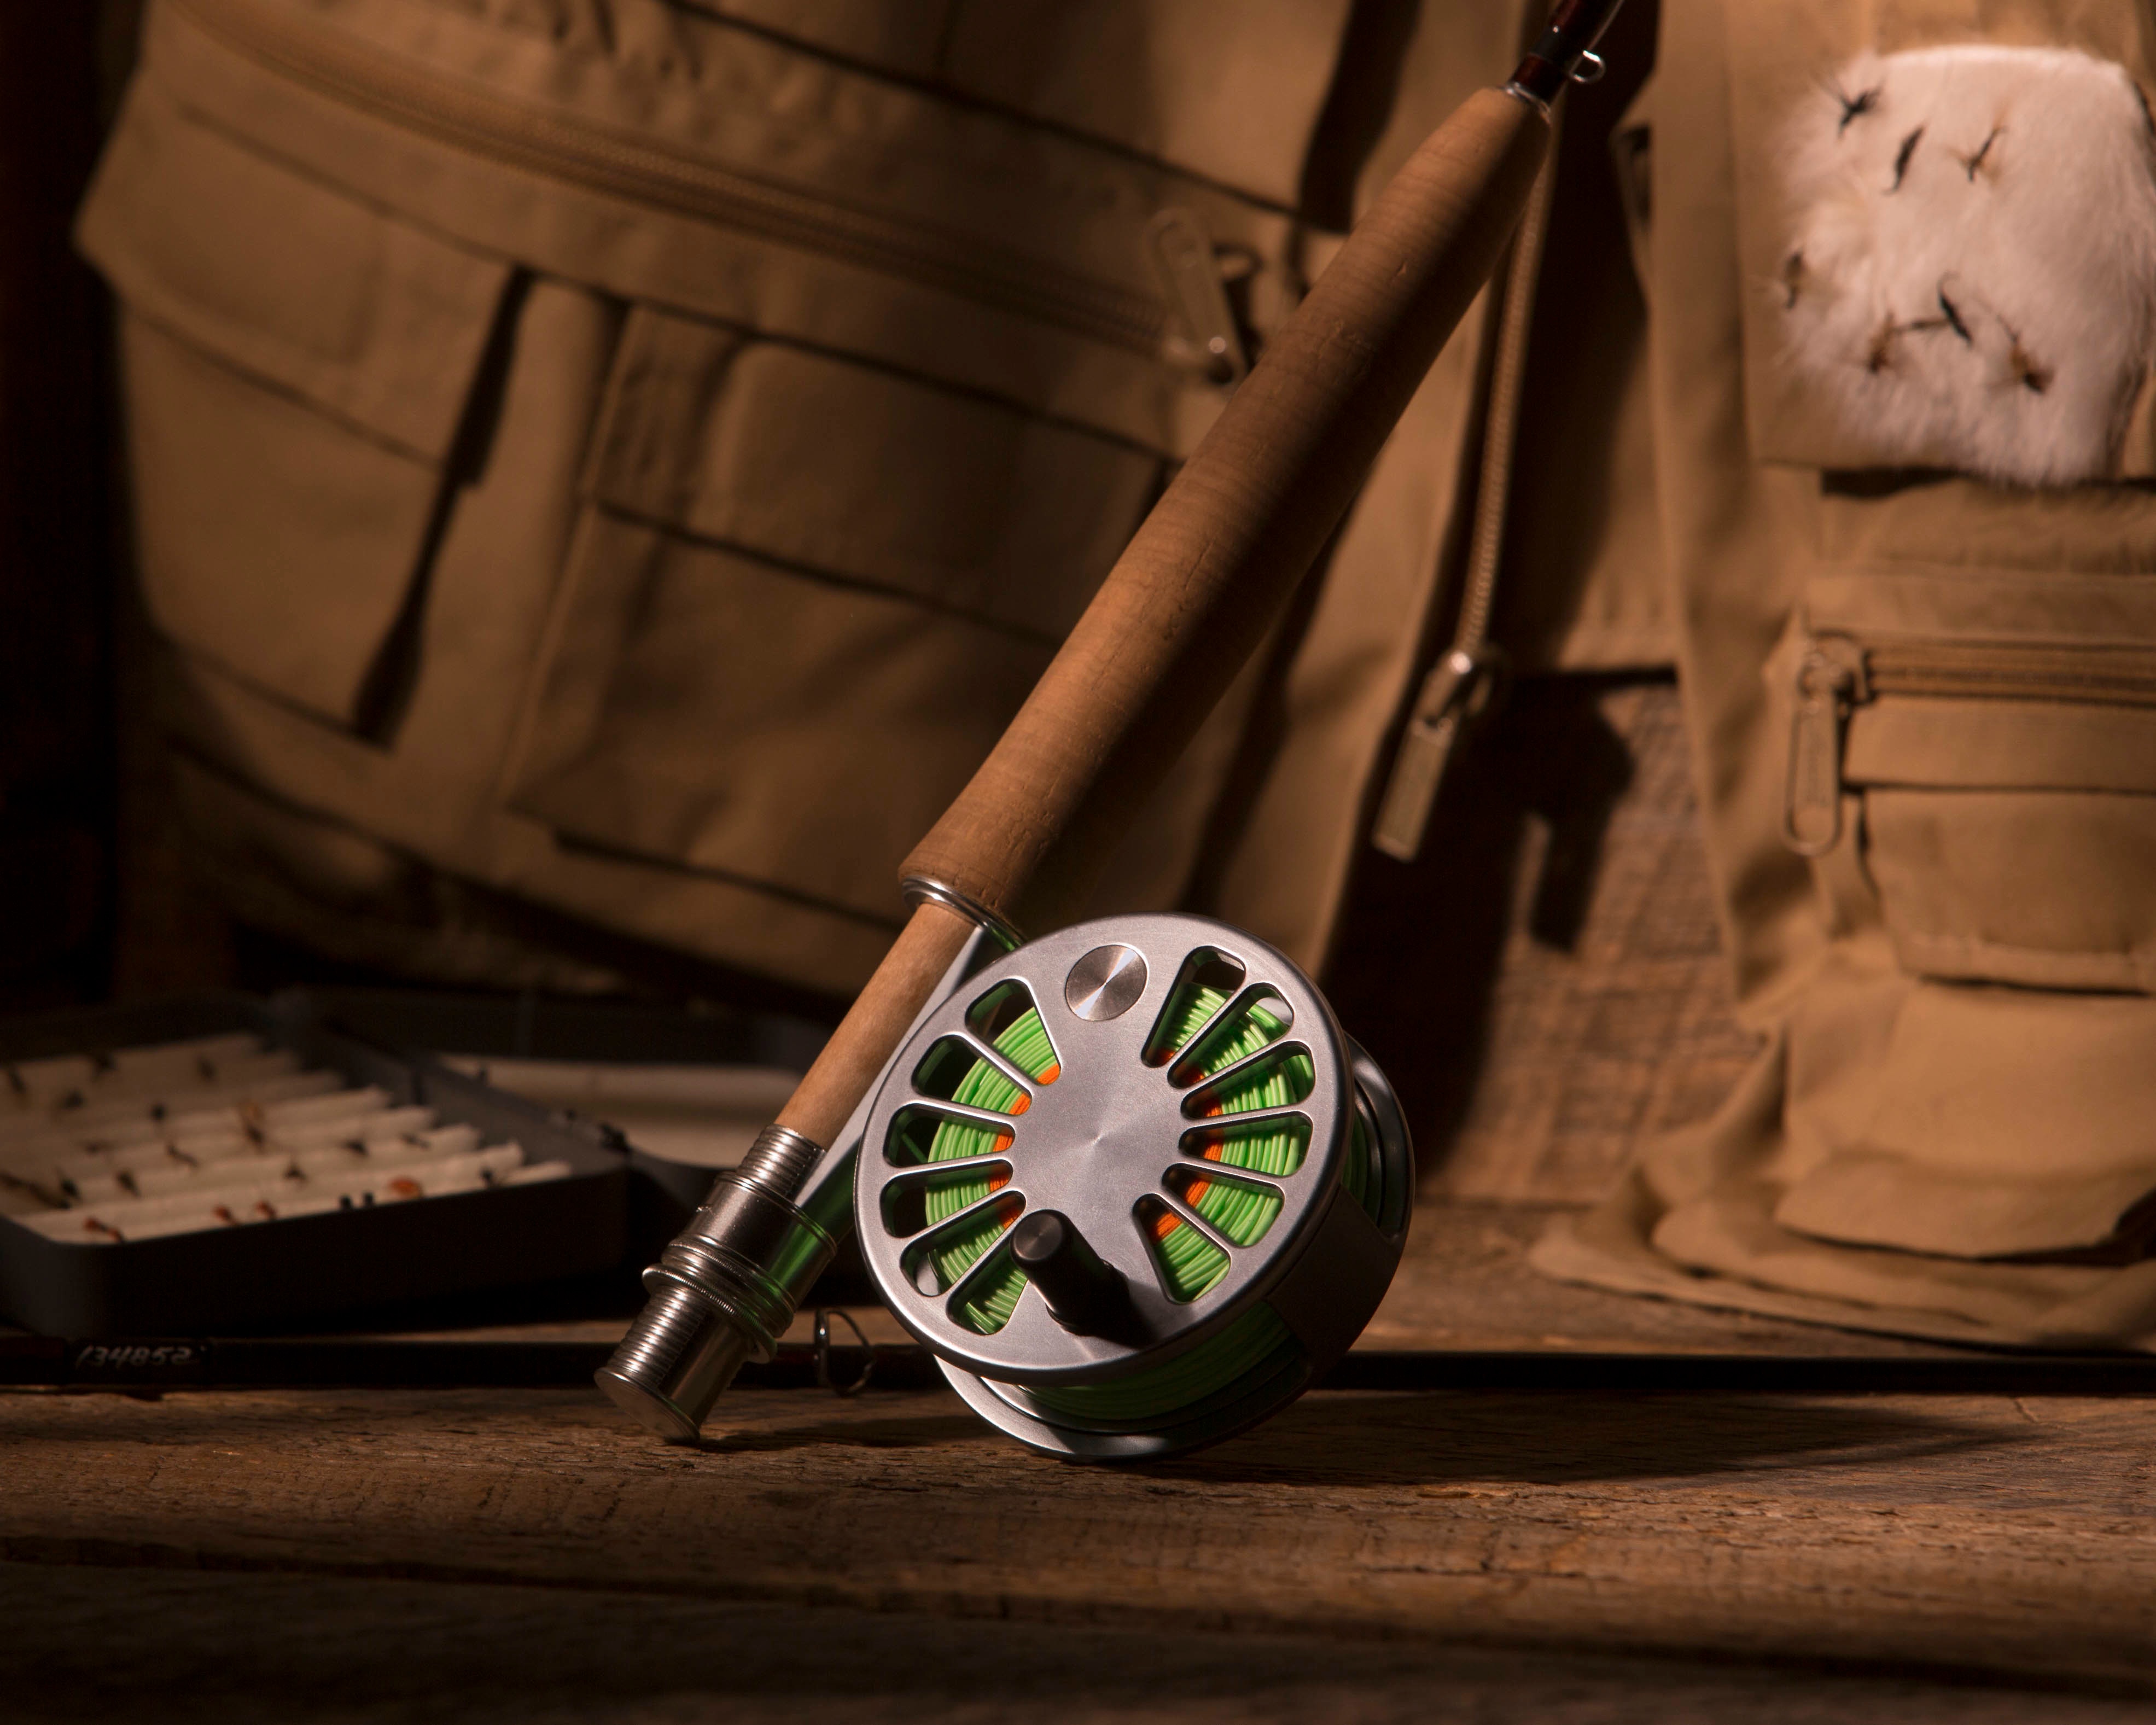
hand, green, black